Toronto Internet Exchange

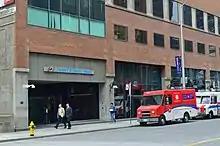
151 Front Street West Building

TorIX initially started by Bill Campbell and Jason Lixfeld in 1997 the RACO facility in suite 604 at 151 Front Street West. In 2003, the exchange began offering gigabit Ethernet. The Exchange began offering 10 Gigabit Ethernet ports in 2008 and 100 Gigabit Ethernet ports in 2015.